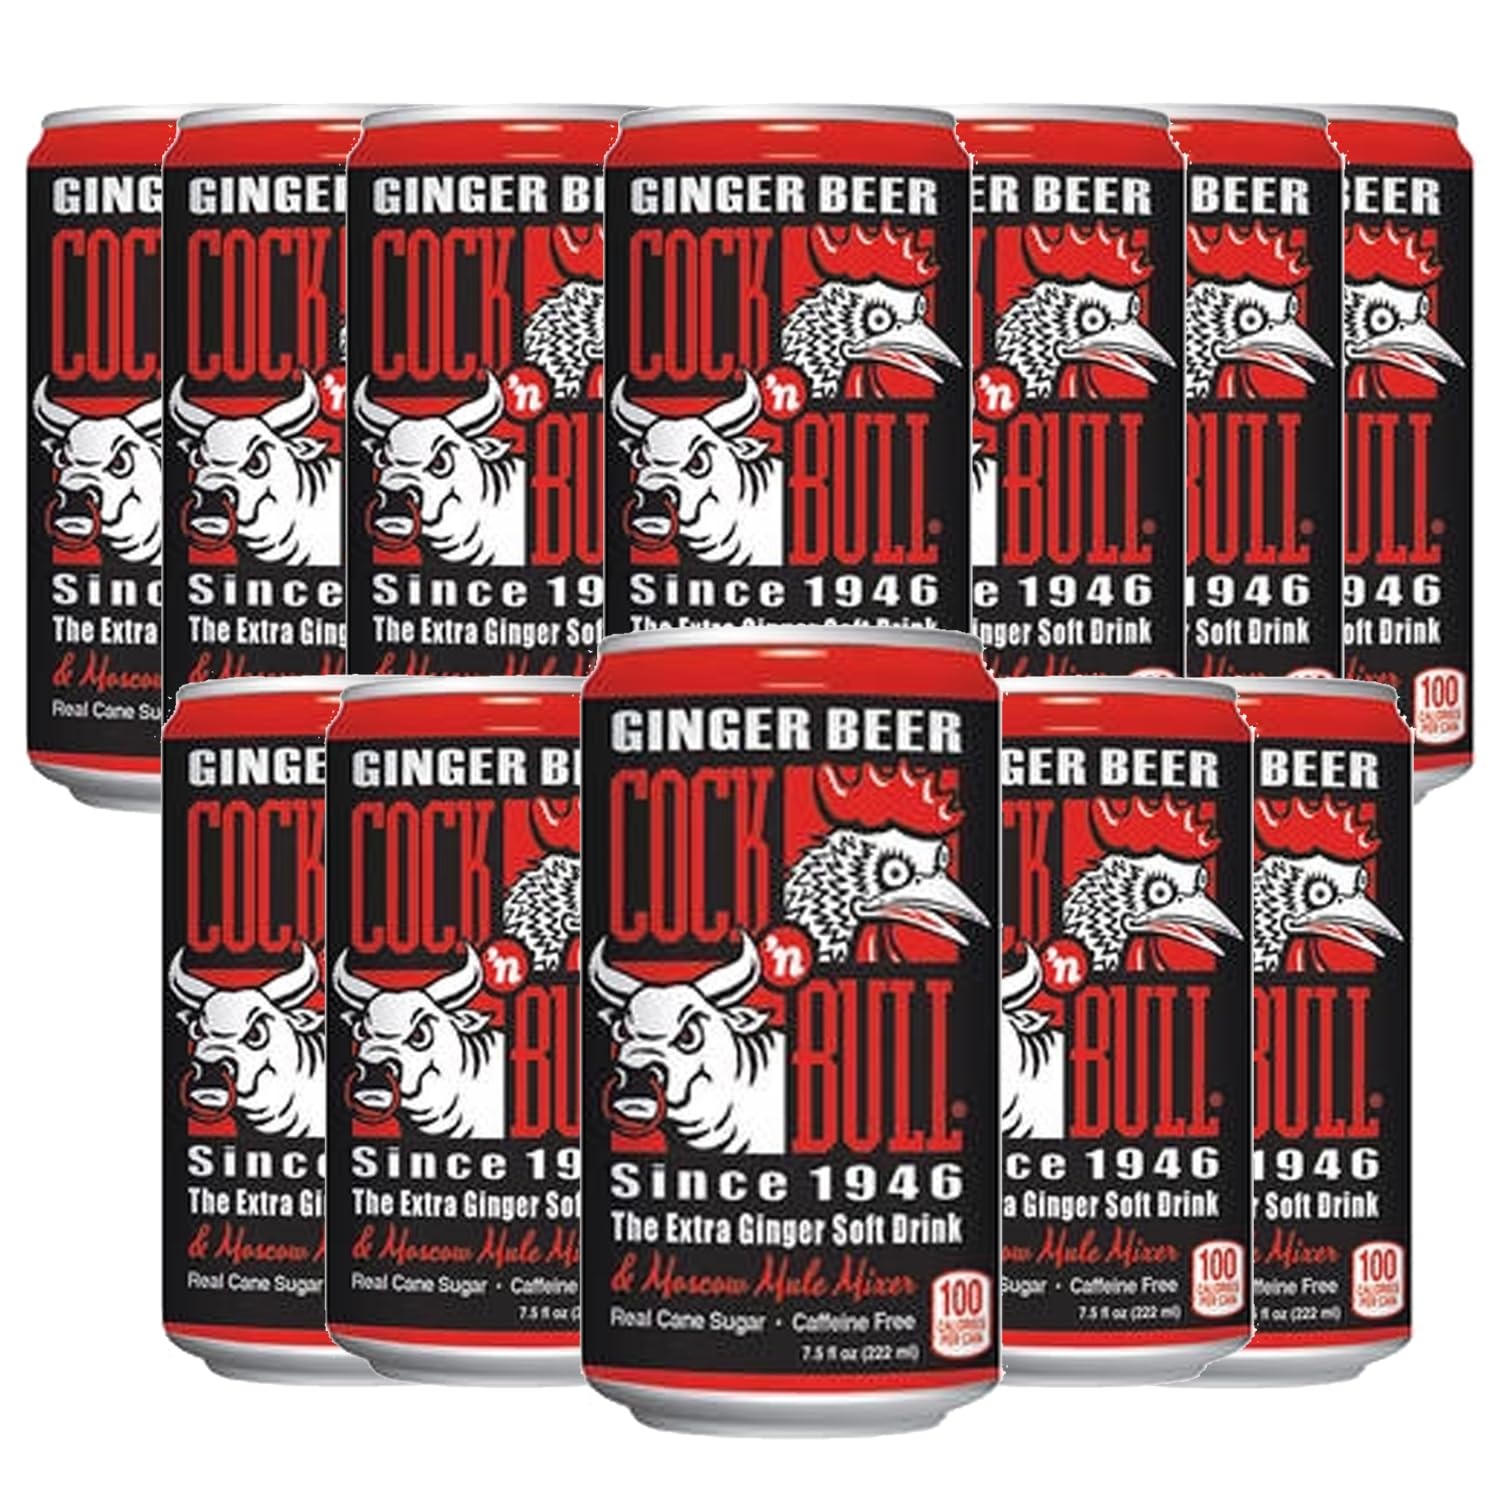
Item Name: Cock n Bull Ginger Beer 12 Pack 7.5oz Soda Cans - Ideal Mixer for Cocktails, Mocktails, and Bartenders - Premium Quality for Perfect Mixed Drinks - Refreshing Flavor Profile- Made In USA
Bullet Point 1: Ginger Beer: A bold, full flavor brewed for the mature palate. All-natural ingredients, real sugar, and ginger root extract give this English-style ginger beer its distinctive spicy fla-vor. A Hollywood classic that continues to add fans! Taste the heat! Great chilled on its own or in a Moscow Mule.
Bullet Point 2: Crafted in England by a passionate ginger enthusiast, Cock'n Bull Ginger Beer began as a quest for a beverage beyond the ordinary.
Bullet Point 3: Born out of necessity in America, Cock'n Bull Ginger Beer filled the void left by scarce ginger beer imports, becoming a staple for enthusiasts and bartenders alike.
Bullet Point 4: From its iconic role in the creation of the Moscow Mule to its ongoing legacy of fine products crafted from natural ingredients, Cock'n Bull remains a timeless symbol of tradition and taste.
Bullet Point 5: Available in Tonic Water, Club Soda, Ginger Beer, Diet Ginger Beer and Apple Ginger Beer
Bullet Point 6: Includes (12) 7.5oz Cans, Phone and tablet holder and tasting notes/recipes
Value: 12.0
Unit: Fl Oz

Price: 39.98